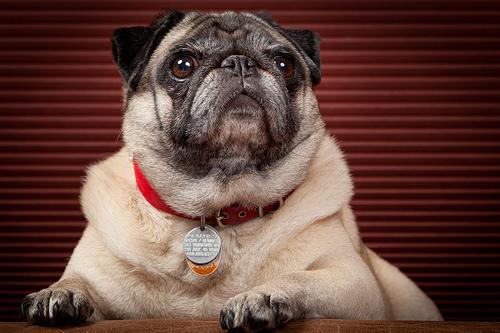
Breed: pug